Grace Black

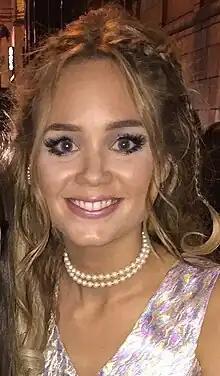

Grace soon struggles to control Kim and remain in a relationship with Trevor. Wood-Davis told Sarah Ellis of "Inside Soap" that Kim wants revenge when she discovers Grace is still having sex with Trevor. She prints out hundreds of pictures of herself and Grace kissing and plasters them on the walls of Grace's nightclub. She manages to remove them before Trevor and Esther arrive. Grace confronts Kim and realises how unstable she has become. She decides to keep Kim happy and stops arguing and sleeps with her. However the pair are caught in bed together by Trevor's son Dylan. Grace's problems worsen when Kim turns on Esther and starts plotting against her. Wood-Davis explained "Kim reckons that once the baby is born, the two of them can run off into the sunset with the child." This results in Kim spiking Esther's drink with labour inducing drugs to gain her happy ending with Grace. Writers introduced Trevor into the story who decides to help Grace ride of Kim. He orders Robbie Roscoe (Charlie Wernham) to kill Kim but the plan fails and she refuses to leave. Esther discovers the truth about the affair, she refuses to forgive Grace and once again threatens that Grace will not be part of the surrogate child's life. Grace and Kim's affair resulted in Wood-Davis receiving angry comments on social media website Twitter. Fans expressed their support for "Trace" relationship and blamed Kim for trying to split them up.